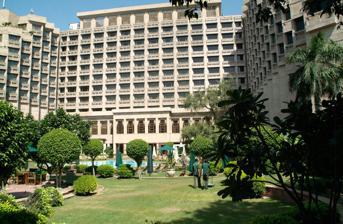
Building: Hyatt Regency Delhi
Country: India
Year built: 1983
Hotel in New Delhi, India Hyatt Regency Delhi Hyatt Regency Delhi Hotel chain Hyatt General information Location India Address Bhikaji Cama Place, Ring Road, New Delhi , India Opening 1983 Owner Asian Hotels North Limited Technical details Floor count 7 Other information Number of rooms 486 Number of suites 51 Website https://www.hyatt.com/en-US/hotel/india/hyatt-regency-delhi/delrd The Hyatt Regency Delhi is a hotel in New Delhi , India , opened in 1983. It is the largest 5-star hotel in India, in terms of number of rooms, with 1024 rooms. It is located in Bhikaji Cama Place, near Chanakyapuri , in South Delhi. It is managed by Hyatt . History Hyatt Regency Delhi Design Asian Hotels (North) Ltd was incorporated in 1980 and was promoted by R S Saraf, R K Jatia, Chaman Lal Gupta, three Non-Resident Indians together with Sushil Gupta and Shiv Jatia, their Indian Associates. The builders entered into a 10-year franchise agreement with Hyatt International, and the new hotel was the chain's first hotel in India. The hotel's construction was spurred by the Asian Games in 1982. The Hyatt Regency Delhi opened in 1983. The hotel briefly ceased to be associated with Hyatt Hotels on November 6, 2020 before it entered bankruptcy in 2021. It has since rejoined the chain. Design Staggered Composition of the Hotel View of a room from outside The design of the hotel features a staggered facade, with stepped back rooms. A Regency Suite King room in Hyatt Regency Delhi Controversies On Sunday, March 17, 2002, 31-year-old socialite-photographer Natasha Singh, daughter-in-law of Natwar Singh , of the Indian National Congress , was found dead at the hotel after allegedly jumping from the roof. References